An Le

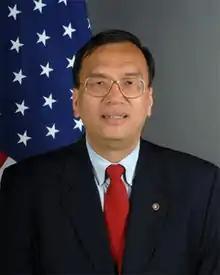
US Consul General An Le

An Thanh Le, (Vietnamese: Lê Thành Ân), born 1954, was previously the Consul General for the US in Ho Chi Minh City, Vietnam, followed by Rena Bitter.